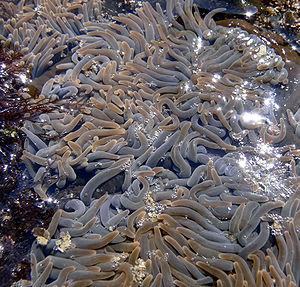
Un tentacule est un appendice que possèdent certains invertébrés.